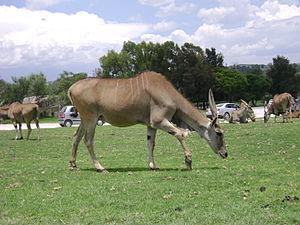
L'Éland, également appelé éland du Cap pour le différencier de l'éland de Derby, est une espèce de ruminants de la famille des Bovidés. L'éland du Cap est une des plus grandes antilopes d'Afrique.